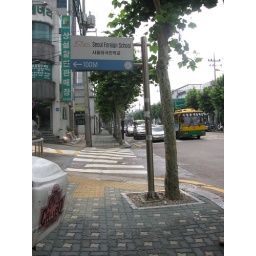
the sign at the bottom of the hill in yonhi-dong